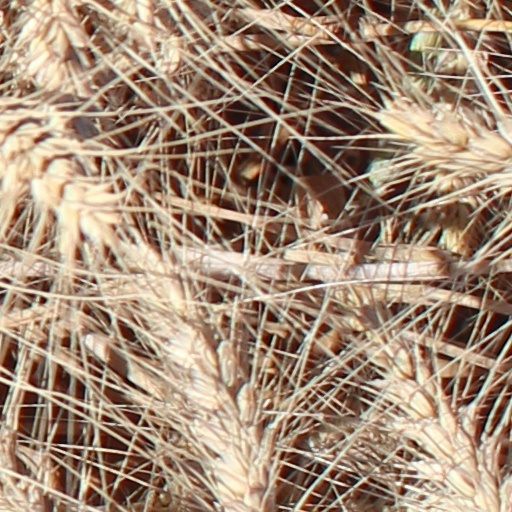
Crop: wheat